The Gully Washer

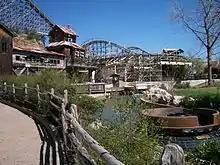
The Gully Washer's station.

Guests first pass underneath the entrance sign and go right. They then climb down the staircase and go left under the Fiesta Texas Railroad tracks. From there, guests navigate through winding pathways and the viewing area. After passing through the viewing area, guests go across the bridge over the exit path. After this, guests walk through the first passage. Some scenery can be spotted, such as a tower, boulders and a shed. Guests then go across another bridge above the water. Following this, there is an extended queue area on the left side with more passages and winding curves. After a few more pathways, guests reach the station.